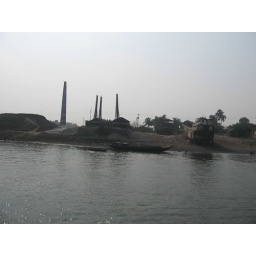
Brick pitts and ship repairs by the river buriganga.